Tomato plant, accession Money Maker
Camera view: bottom (45 deg); turntable rotation: 330 degrees
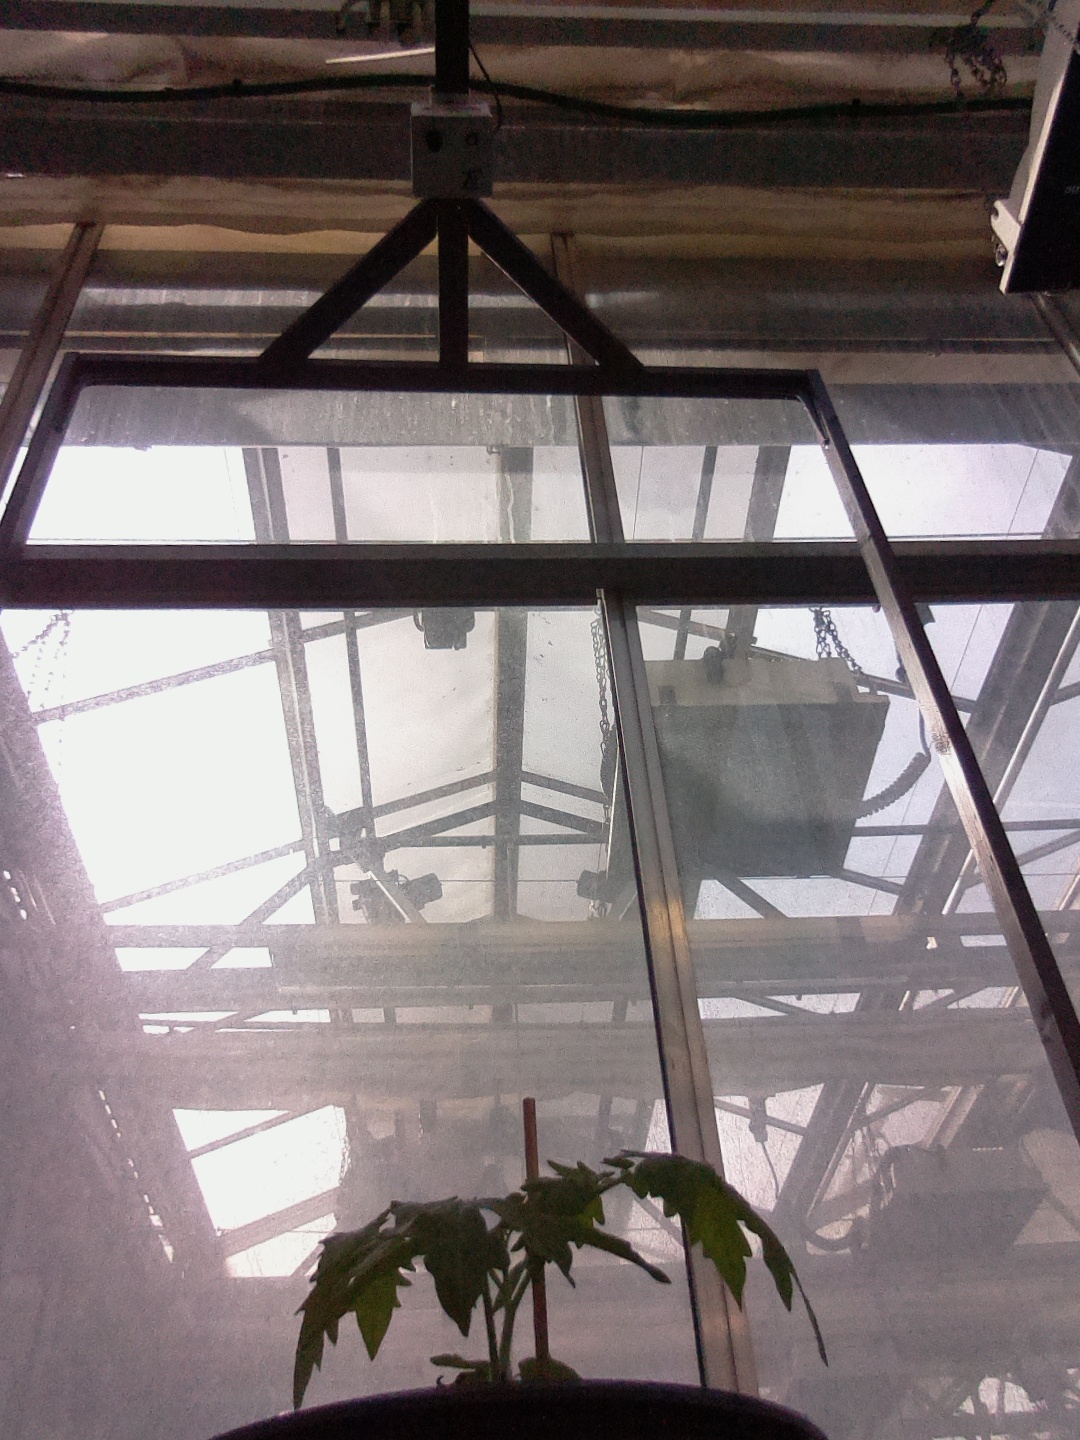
BBCH growth stage 13: 6 of true leaves visible